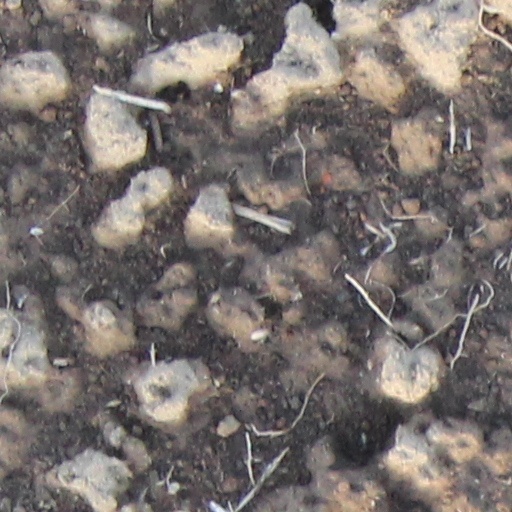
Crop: wheat